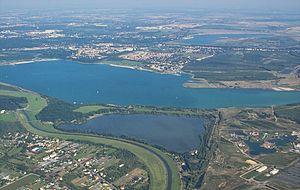
Le lac de Cospuden est un lac artificiel d'environ 10,5 km de circonférence situé au sud de Leipzig en Saxe. Il est souvent abrégé « Cossi » par les Lipsiens. Il fait partie de la région des lacs d'Allemagne centrale dans le bassin lipsien.